List of Mexican operas

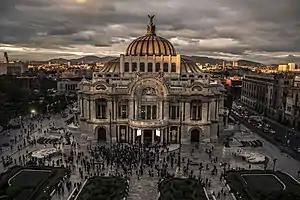
The Palacio de Bellas Artes in Mexico City where several operas by Mexican composers had their world premieres.

This is a list of operas by Mexican composers. Many, but not all, of them premiered in Mexico. Amongst the operas which had their first performances abroad are Melesio Morales' "Ildegonda" (Italy, 1868), Daniel Catán's "Florencia en el Amazonas" (USA, 1996), and Julio Estrada's "Murmullos del páramo" (Spain, 2006).